1911 United Kingdom census

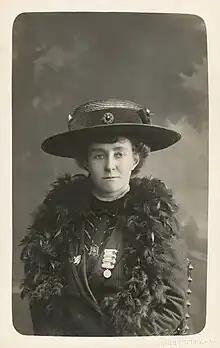
Emily Davison hid in the House of Commons to be enumerated in Parliament.

This census was subject to protests by women seeking the right to vote in the UK. Several suffragette organisations urged women and supporters of women's enfranchisement to boycott the census. The movement was also advertised by suffragist and writer Laurence Housman through a series of articles published in "The Vote", in which he argued for the reasoning and tactical benefits of the proposal. He also wrote fiction supporting the movement, setting this series in a potential future where the boycott went well.